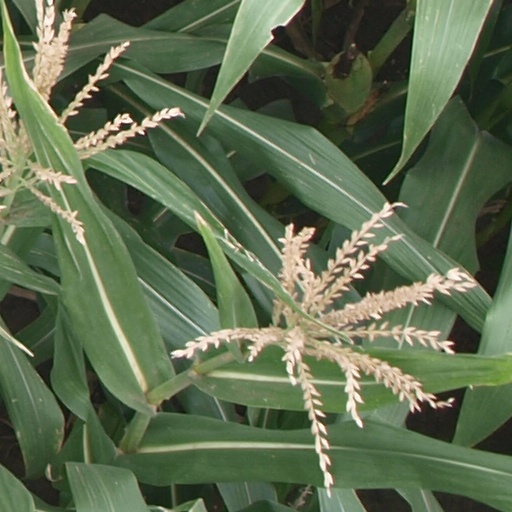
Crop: maize; corn